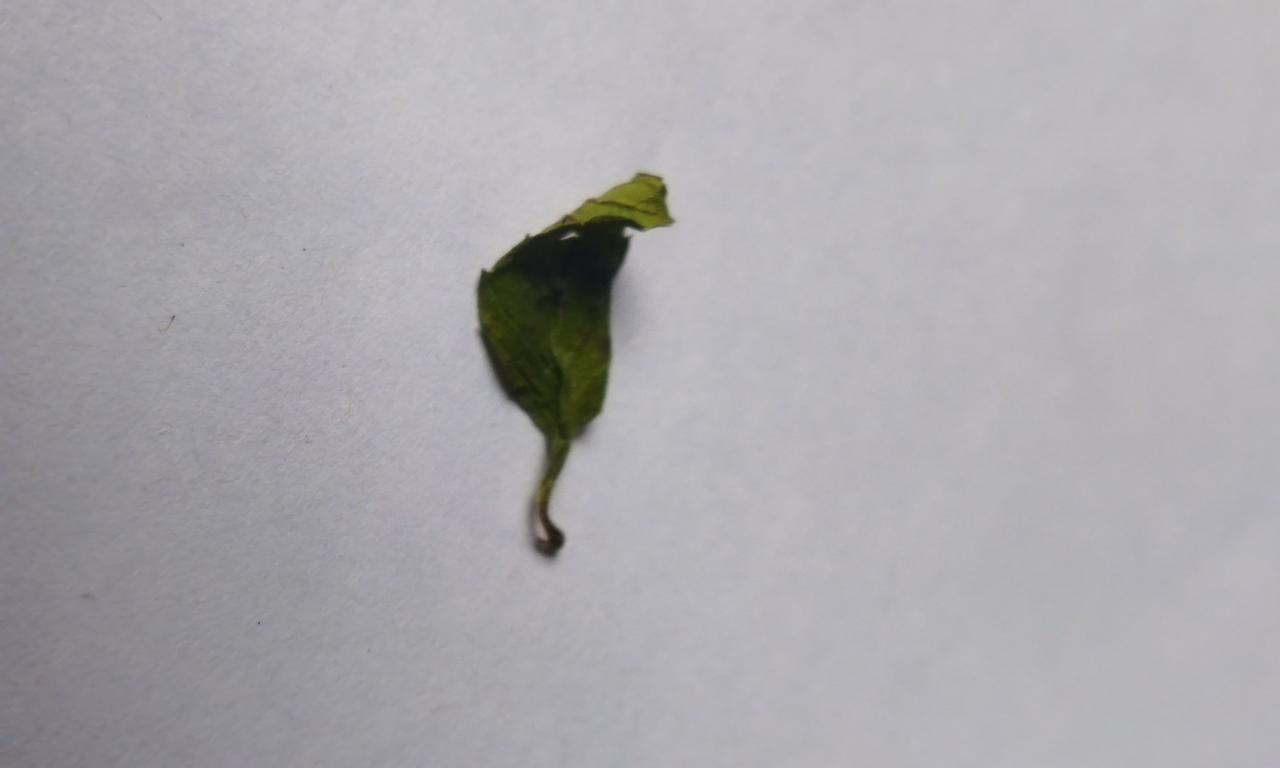
Label: Dried